Periclimenes dardanicola

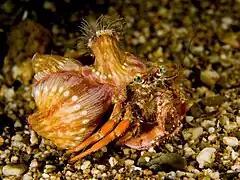
"Dardanus pedunculatus" carrying sea anemones of the genus "Calliactis" – the host for "Periclimenes dardanicola"

"P. dardanicola" is associated with the sea anemone "Calliactis", which is carried by hermit crabs of the genus "Dardanus", including "Dardanus arrosor", "D. crassimanus", "D. lagopodes" and "D. pedunculatus". This is one of the few examples of ecological associations between two species of decapod crustaceans.